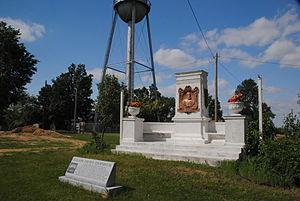
Equality est un village du comté de Gallatin dans l'Illinois, aux États-Unis. Situé à l'ouest du comté, il est incorporé le 11 décembre 1872.